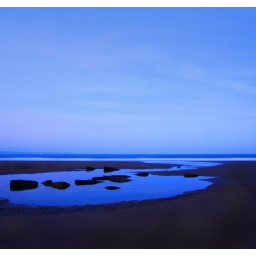
These pictures were all taken at southerndown beach at ridiculous o' clock in the morning.